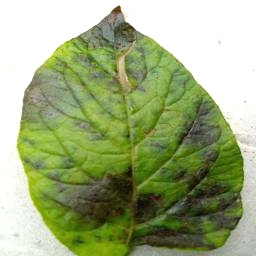
Etiqueta: Late Blight